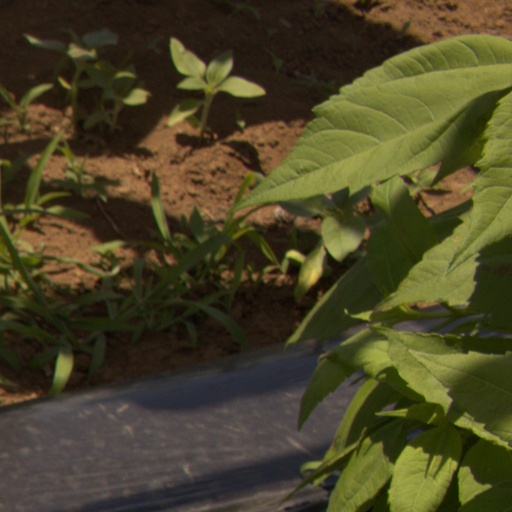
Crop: Jerusalem artichoke